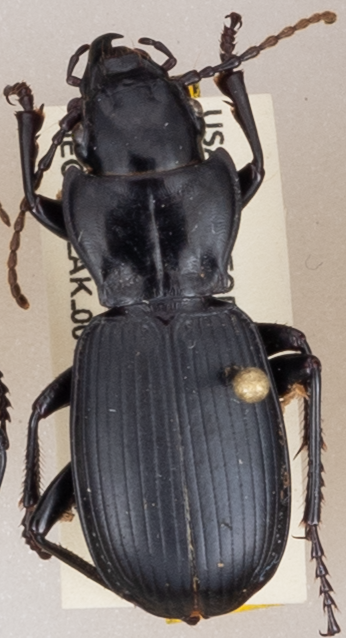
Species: Pterostichus lama
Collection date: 2019-08-20
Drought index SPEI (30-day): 0.93
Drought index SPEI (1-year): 0.54
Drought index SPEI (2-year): -0.03